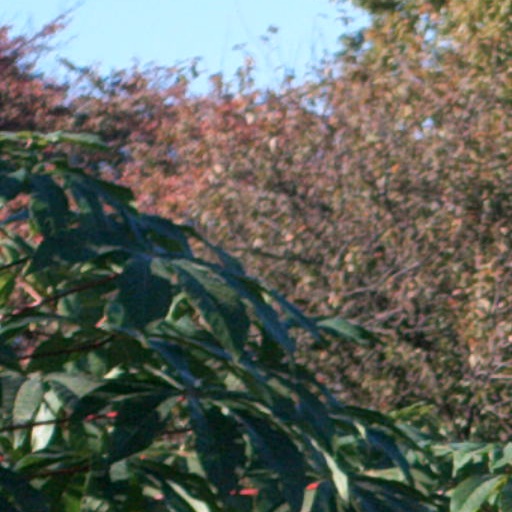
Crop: cassava